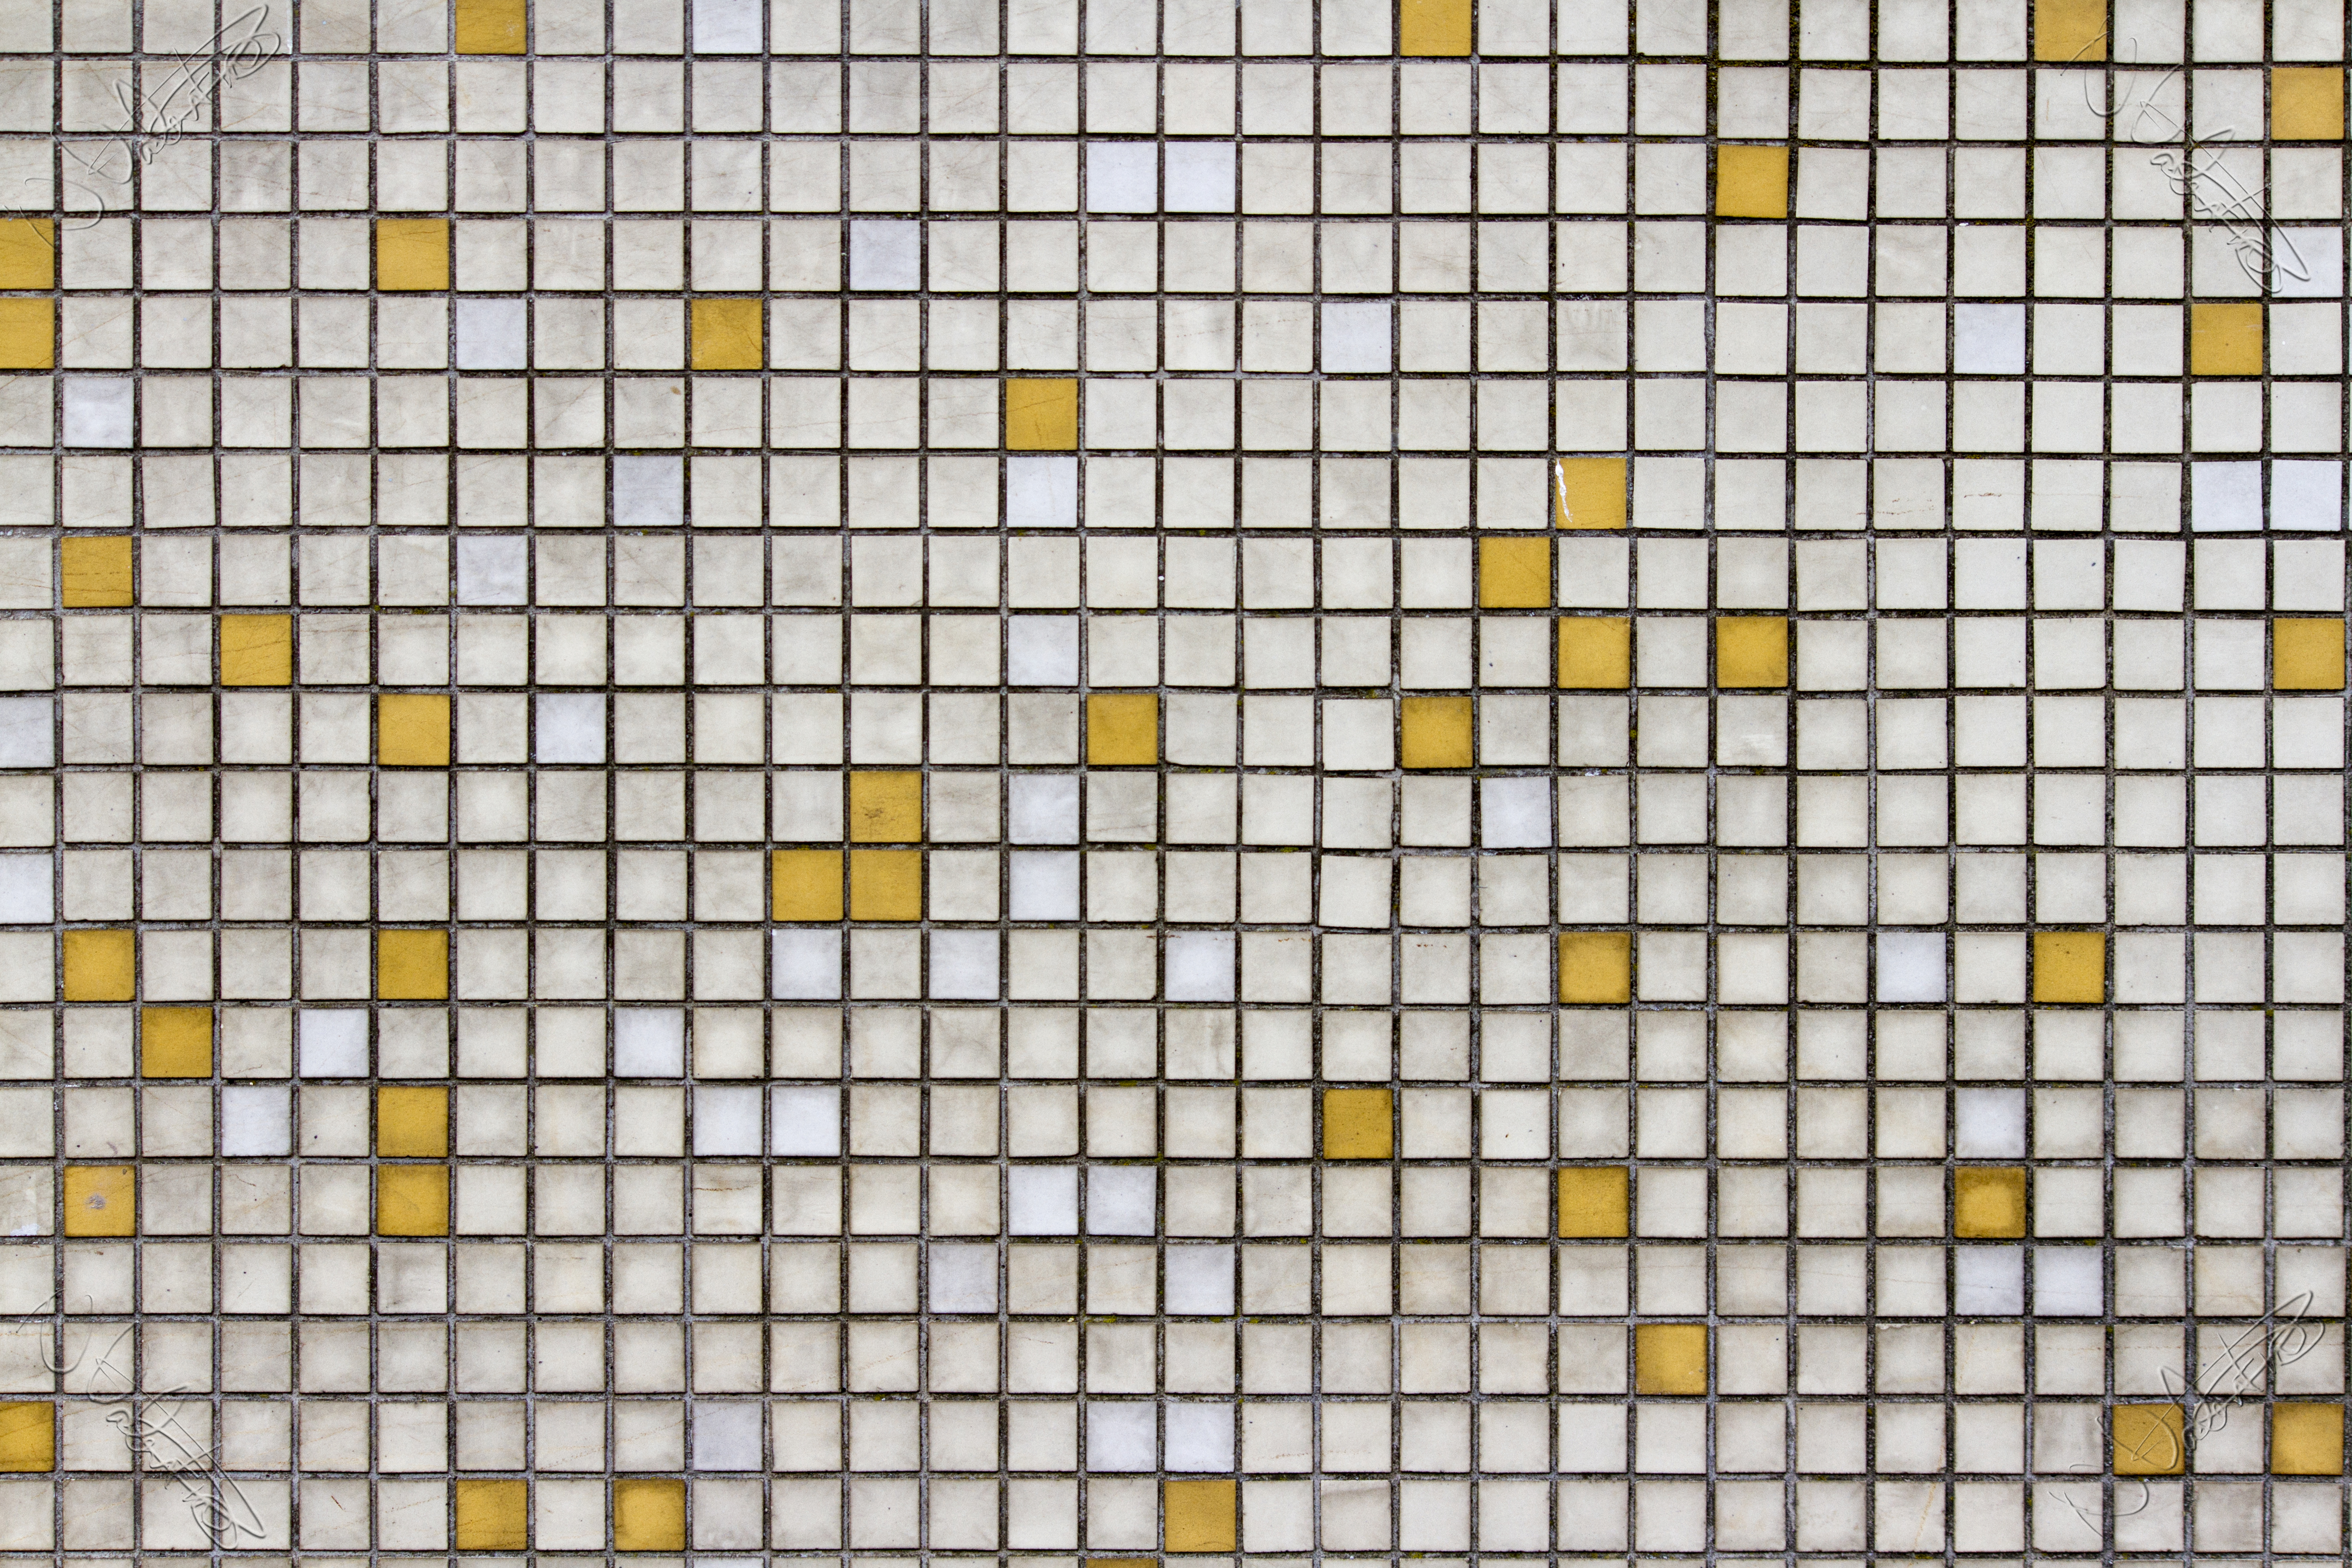
abstract, floor, pattern, line, circle, art, design, net, squares, mosaic, tiles, grid, shape, flooring